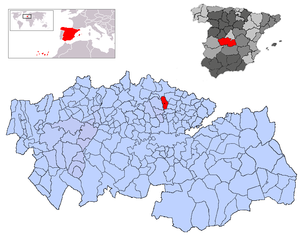
Chozas de Canales est une commune d'Espagne de la province de Tolède dans la communauté autonome de Castille-La Manche.